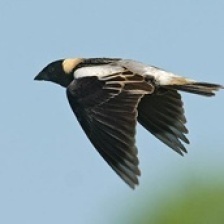
Species: BOBOLINK
Scientific name: DOLICHONYX ORYZIVORUS